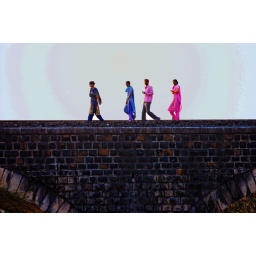
A brightly clothed bunch crossing a river via a railway bridge in Sasan Gir, Gujarat, India.